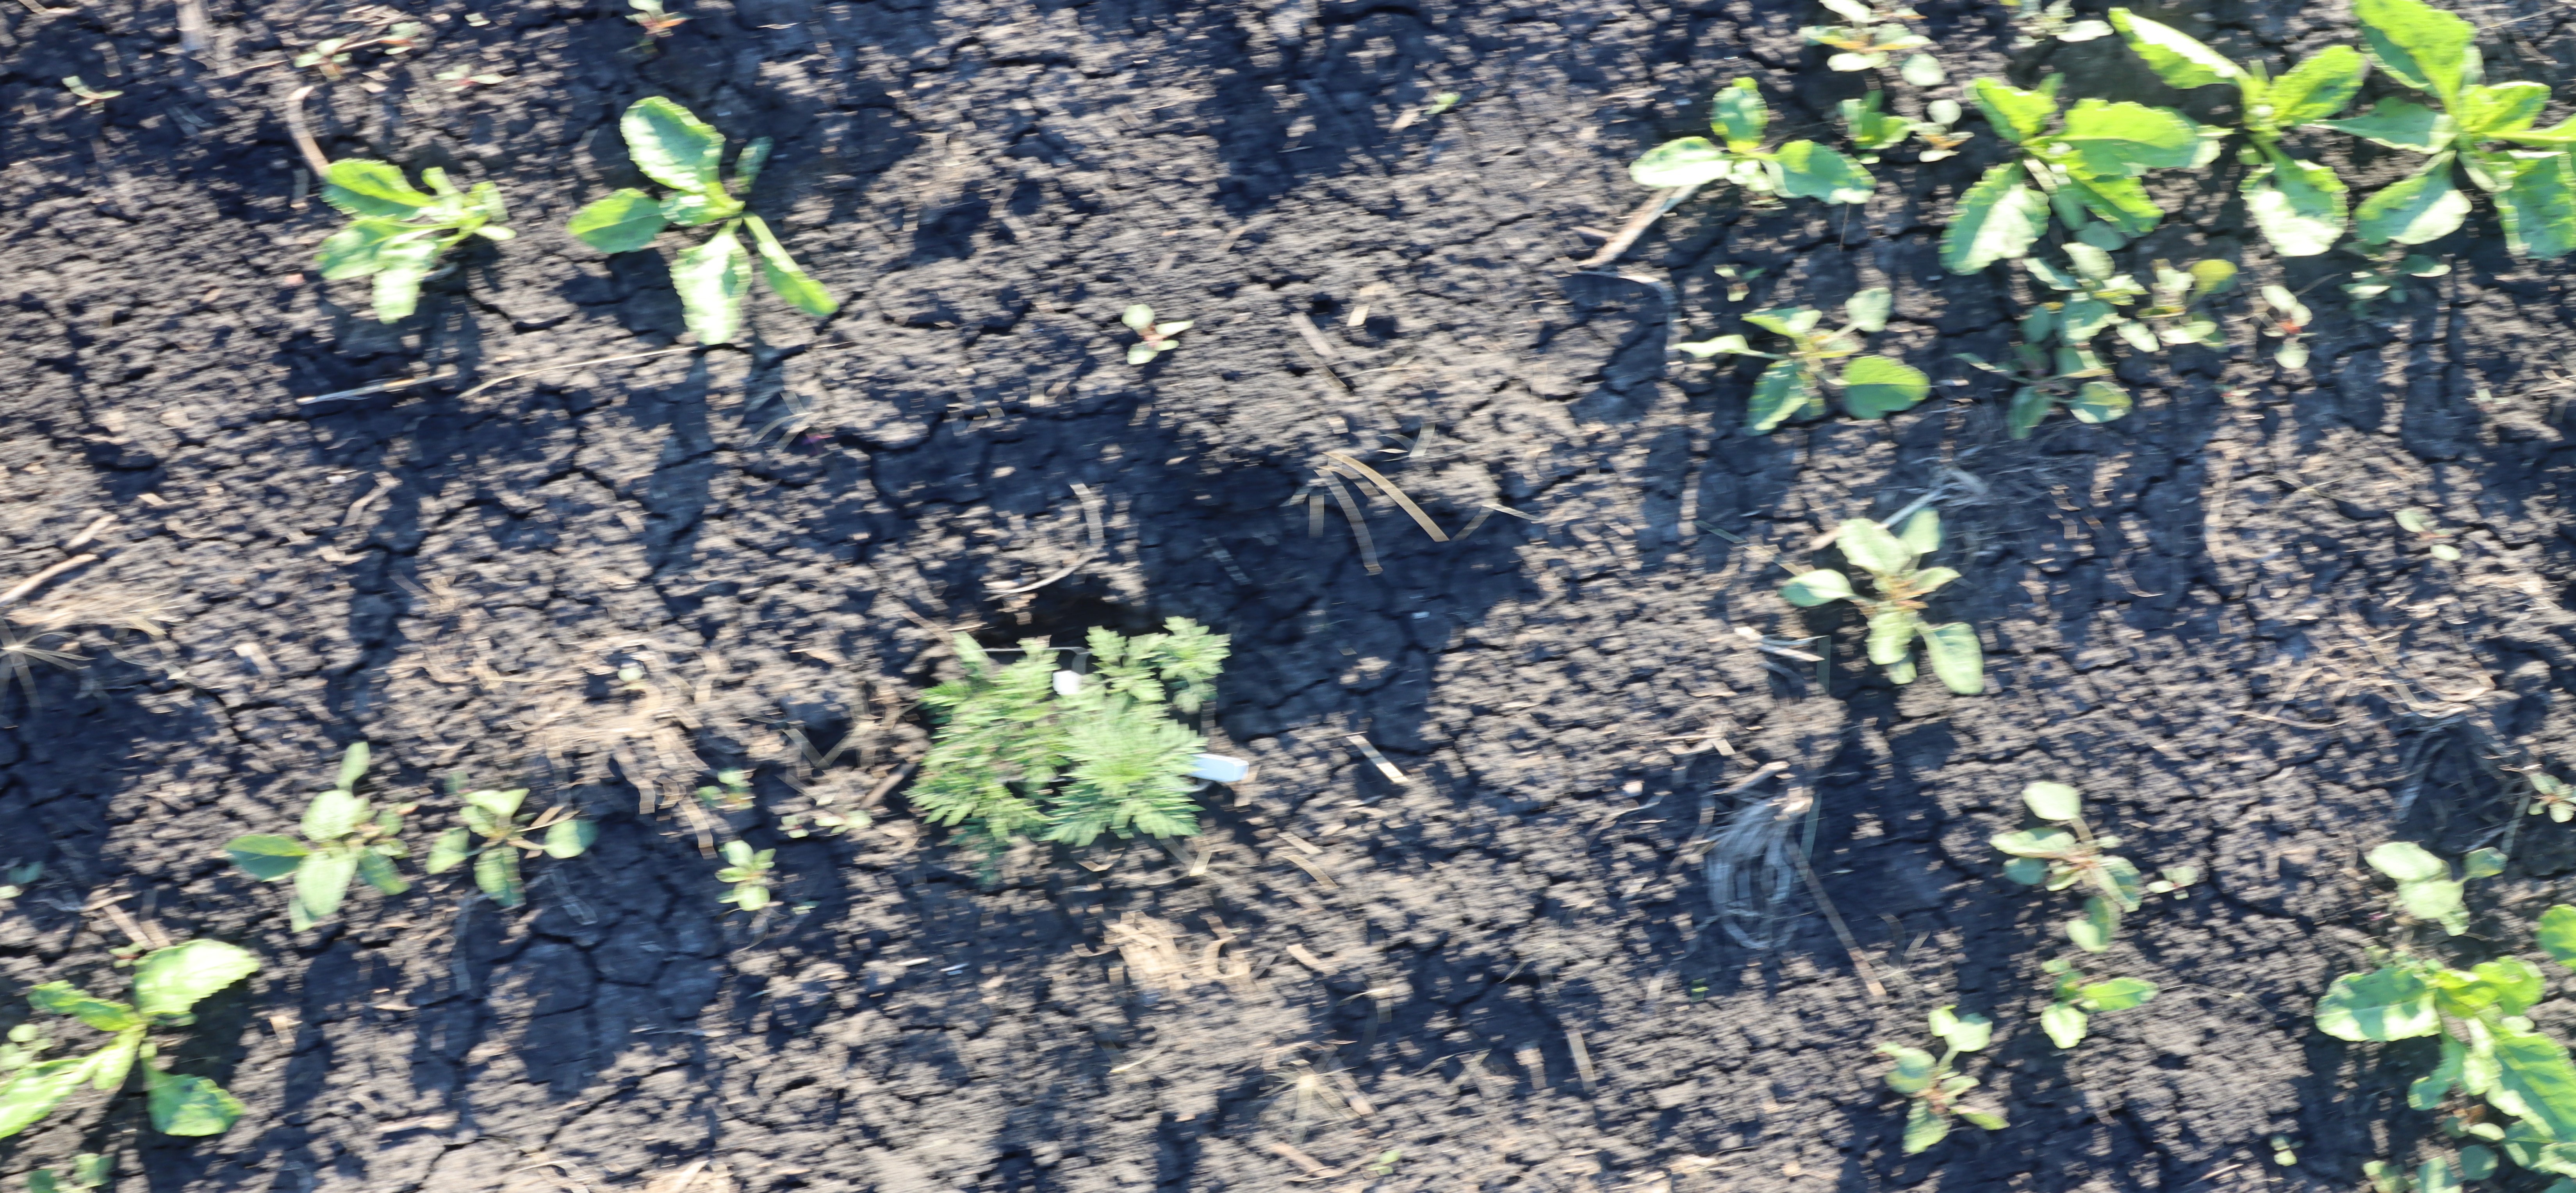
Crop: Sugar beet
Objects: Sugar beet, Sugar beet, Sugar beet, Sugar beet, Sugar beet, Sugar beet, Sugar beet, Sugar beet, Ragweed, Ragweed, Ragweed